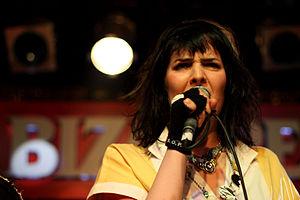
Zombina and The Skeletones est un groupe d'horror punk de Liverpool formé en 1999. Leur style musical s'oriente pop avec des éléments de garage punk, doo-wop et hard rock. De par leur obsession pour les séries B et l'humour noir, leur public s'étend jusqu'aux scènes rock gothique, deathrock et psychobilly. La majeure partie de leur thème traite de l'horreur et de la science fiction.